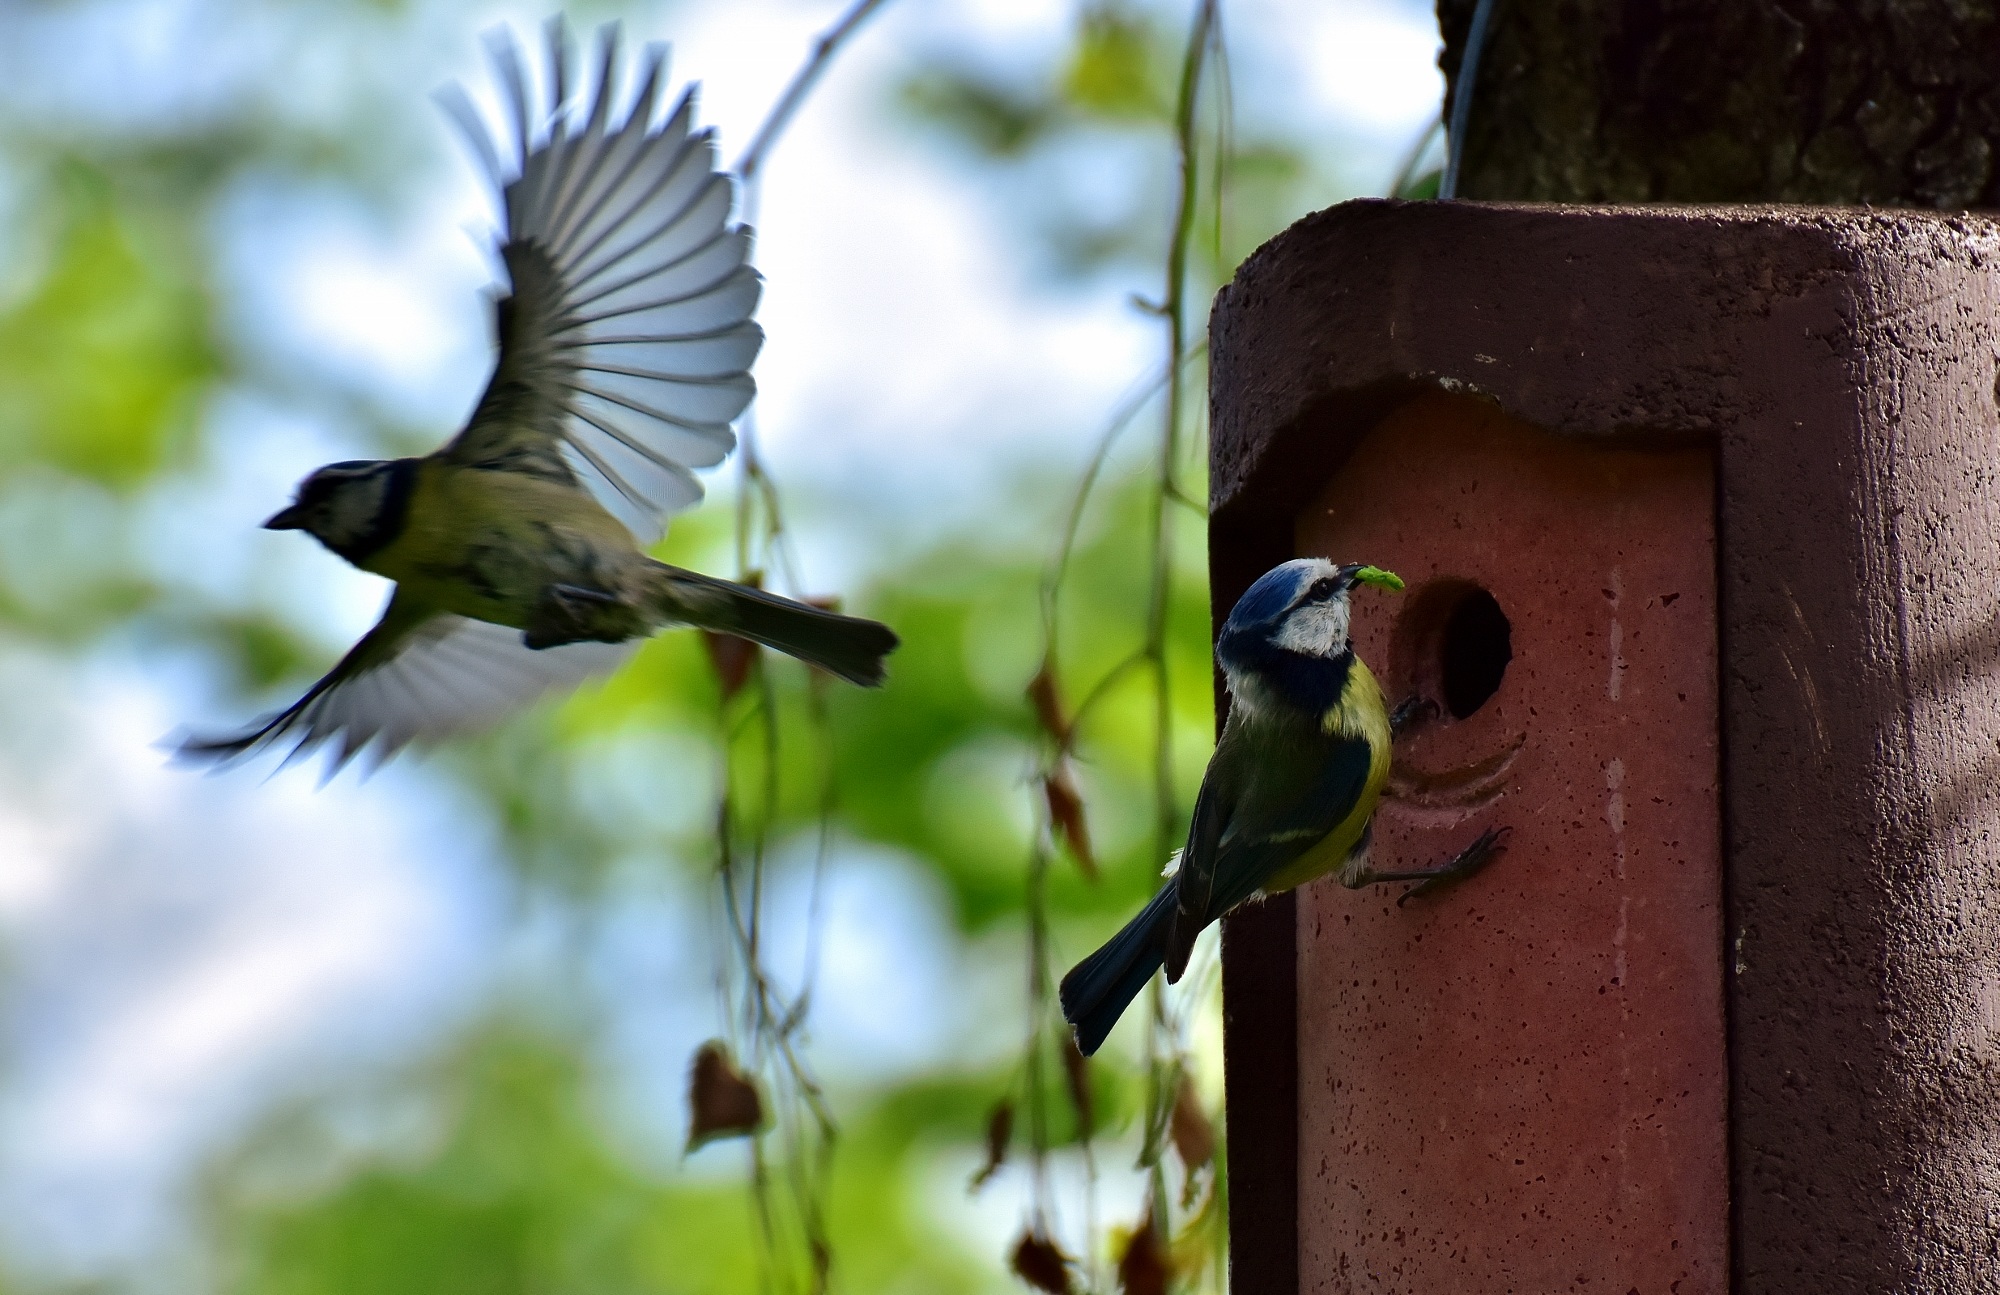
tree, nature, branch, bird, wing, animal, fly, wildlife, green, beak, garden, fauna, plumage, songbird, birds, vertebrate, nest, tit, foraging, wildlife photography, small bird, hatching, cyanistes caeruleus, blue tits, perching bird